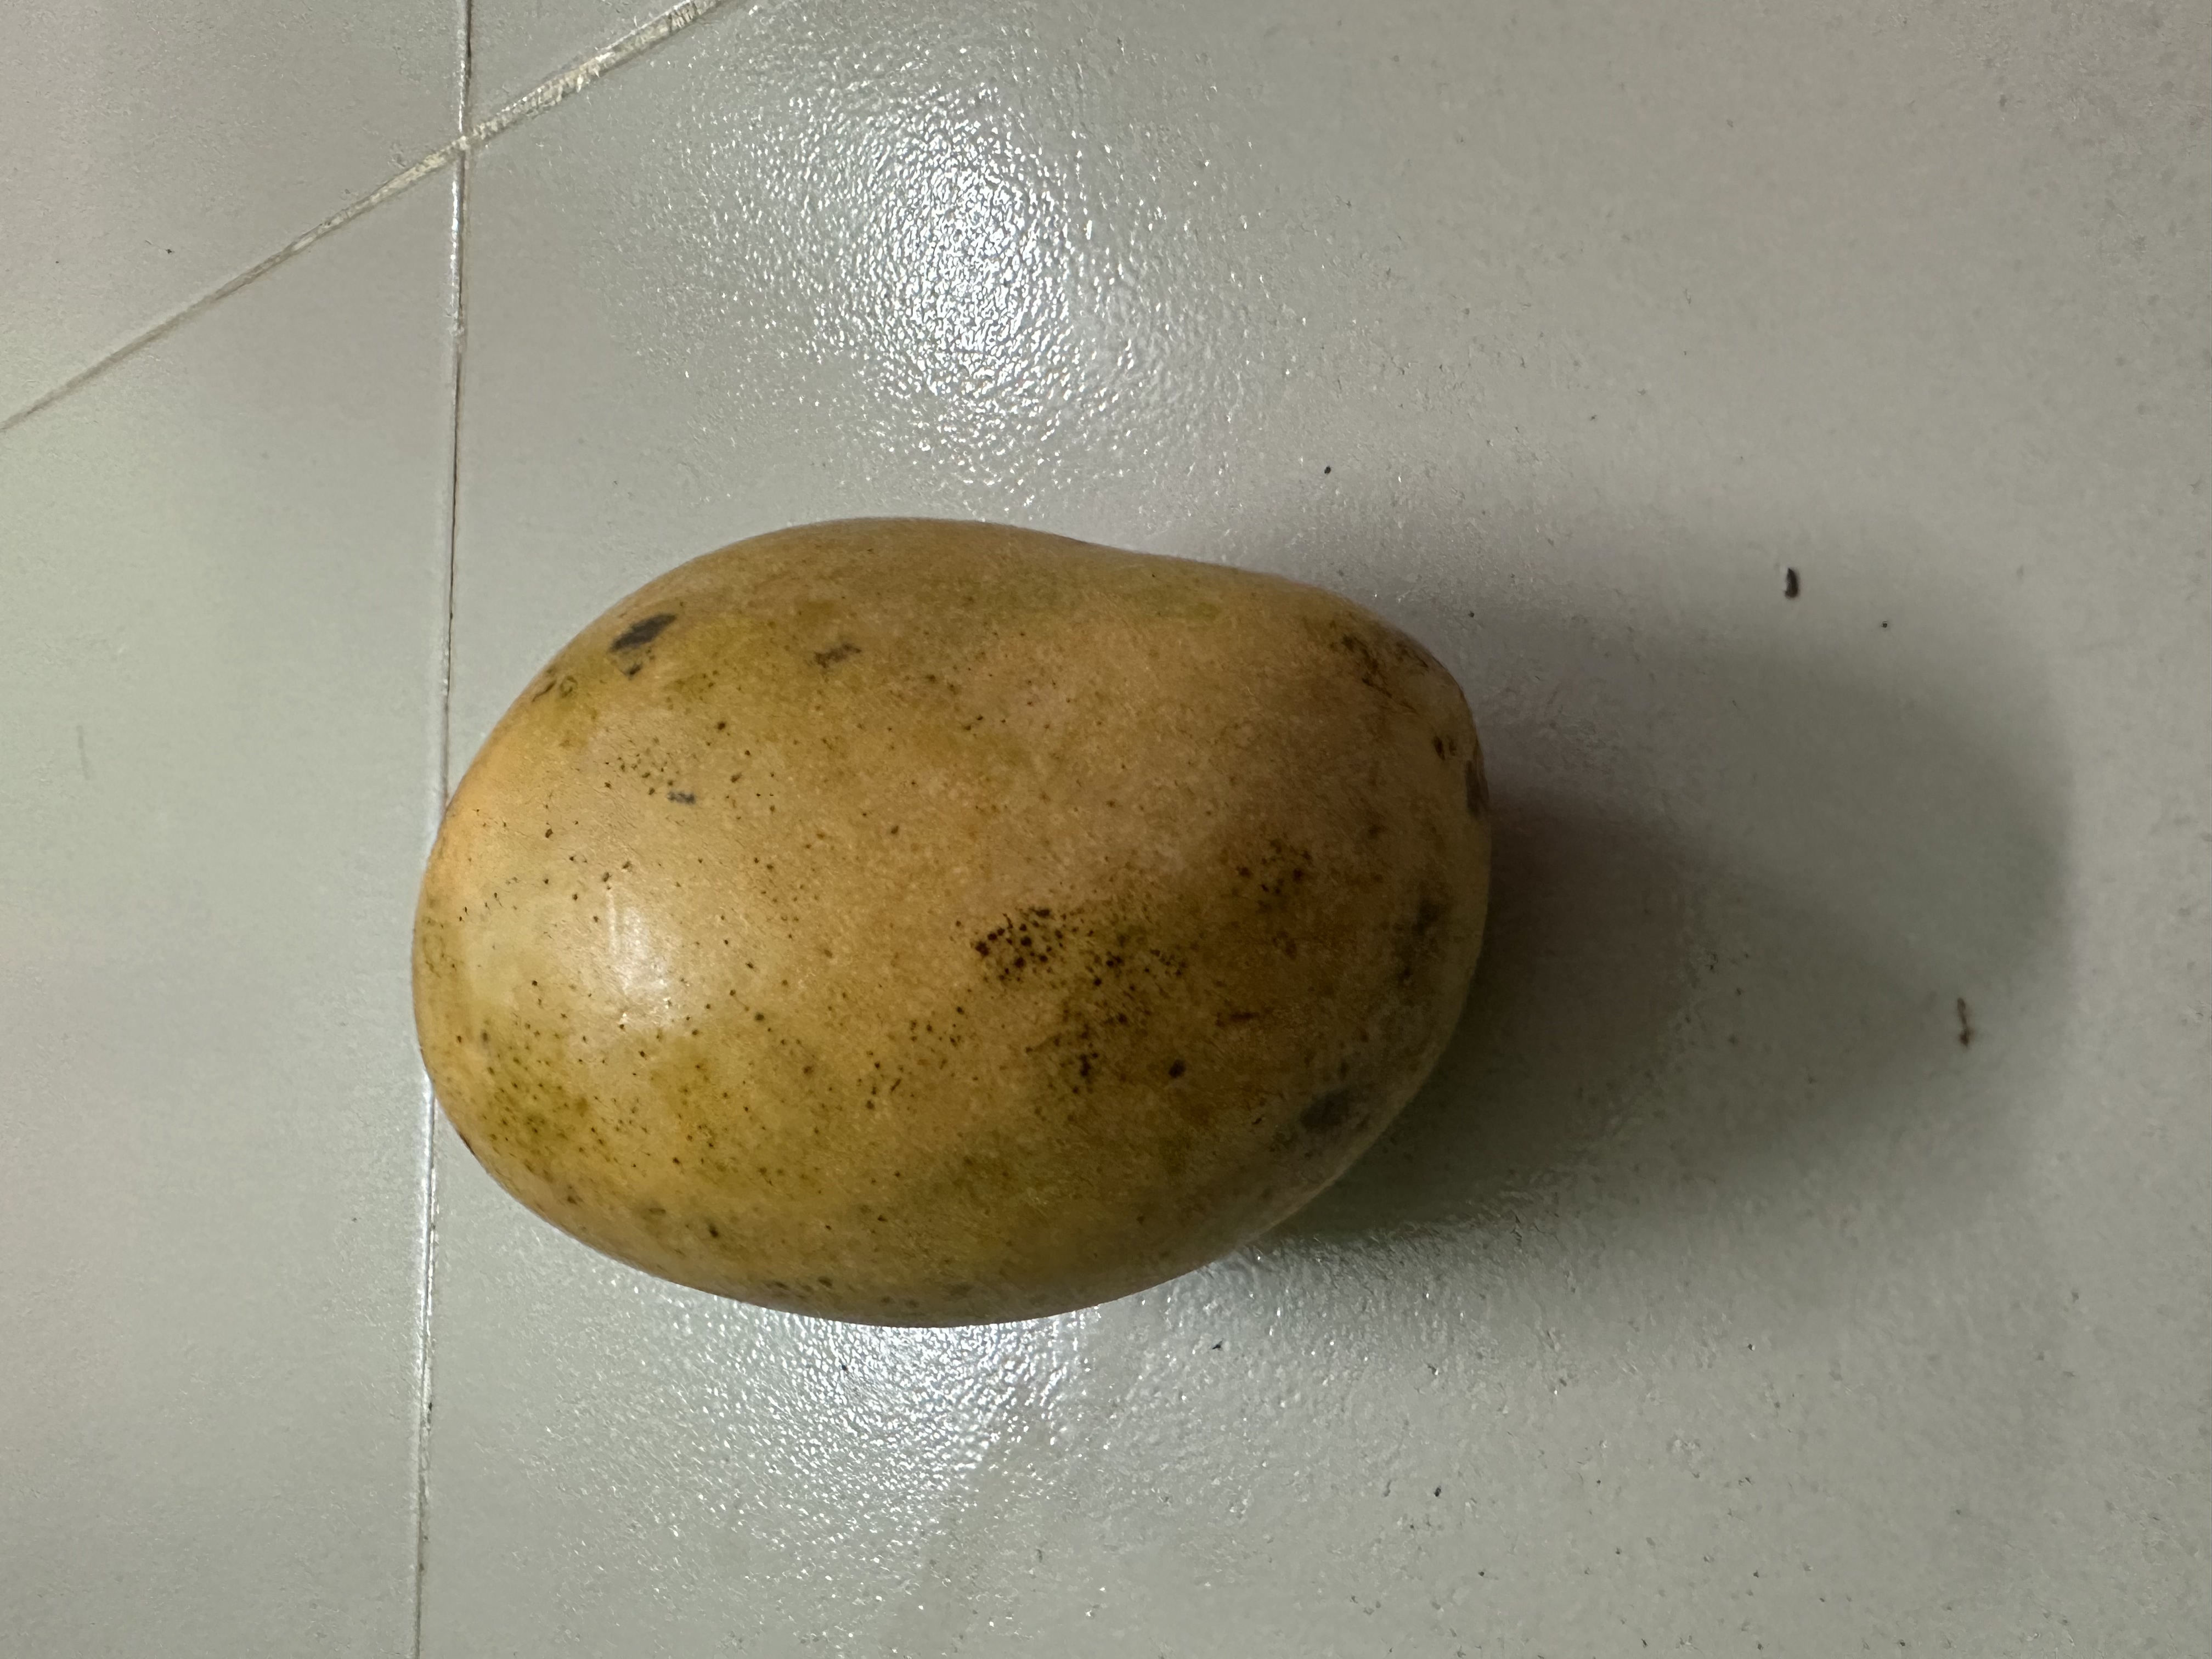
Mango variety: Mollika